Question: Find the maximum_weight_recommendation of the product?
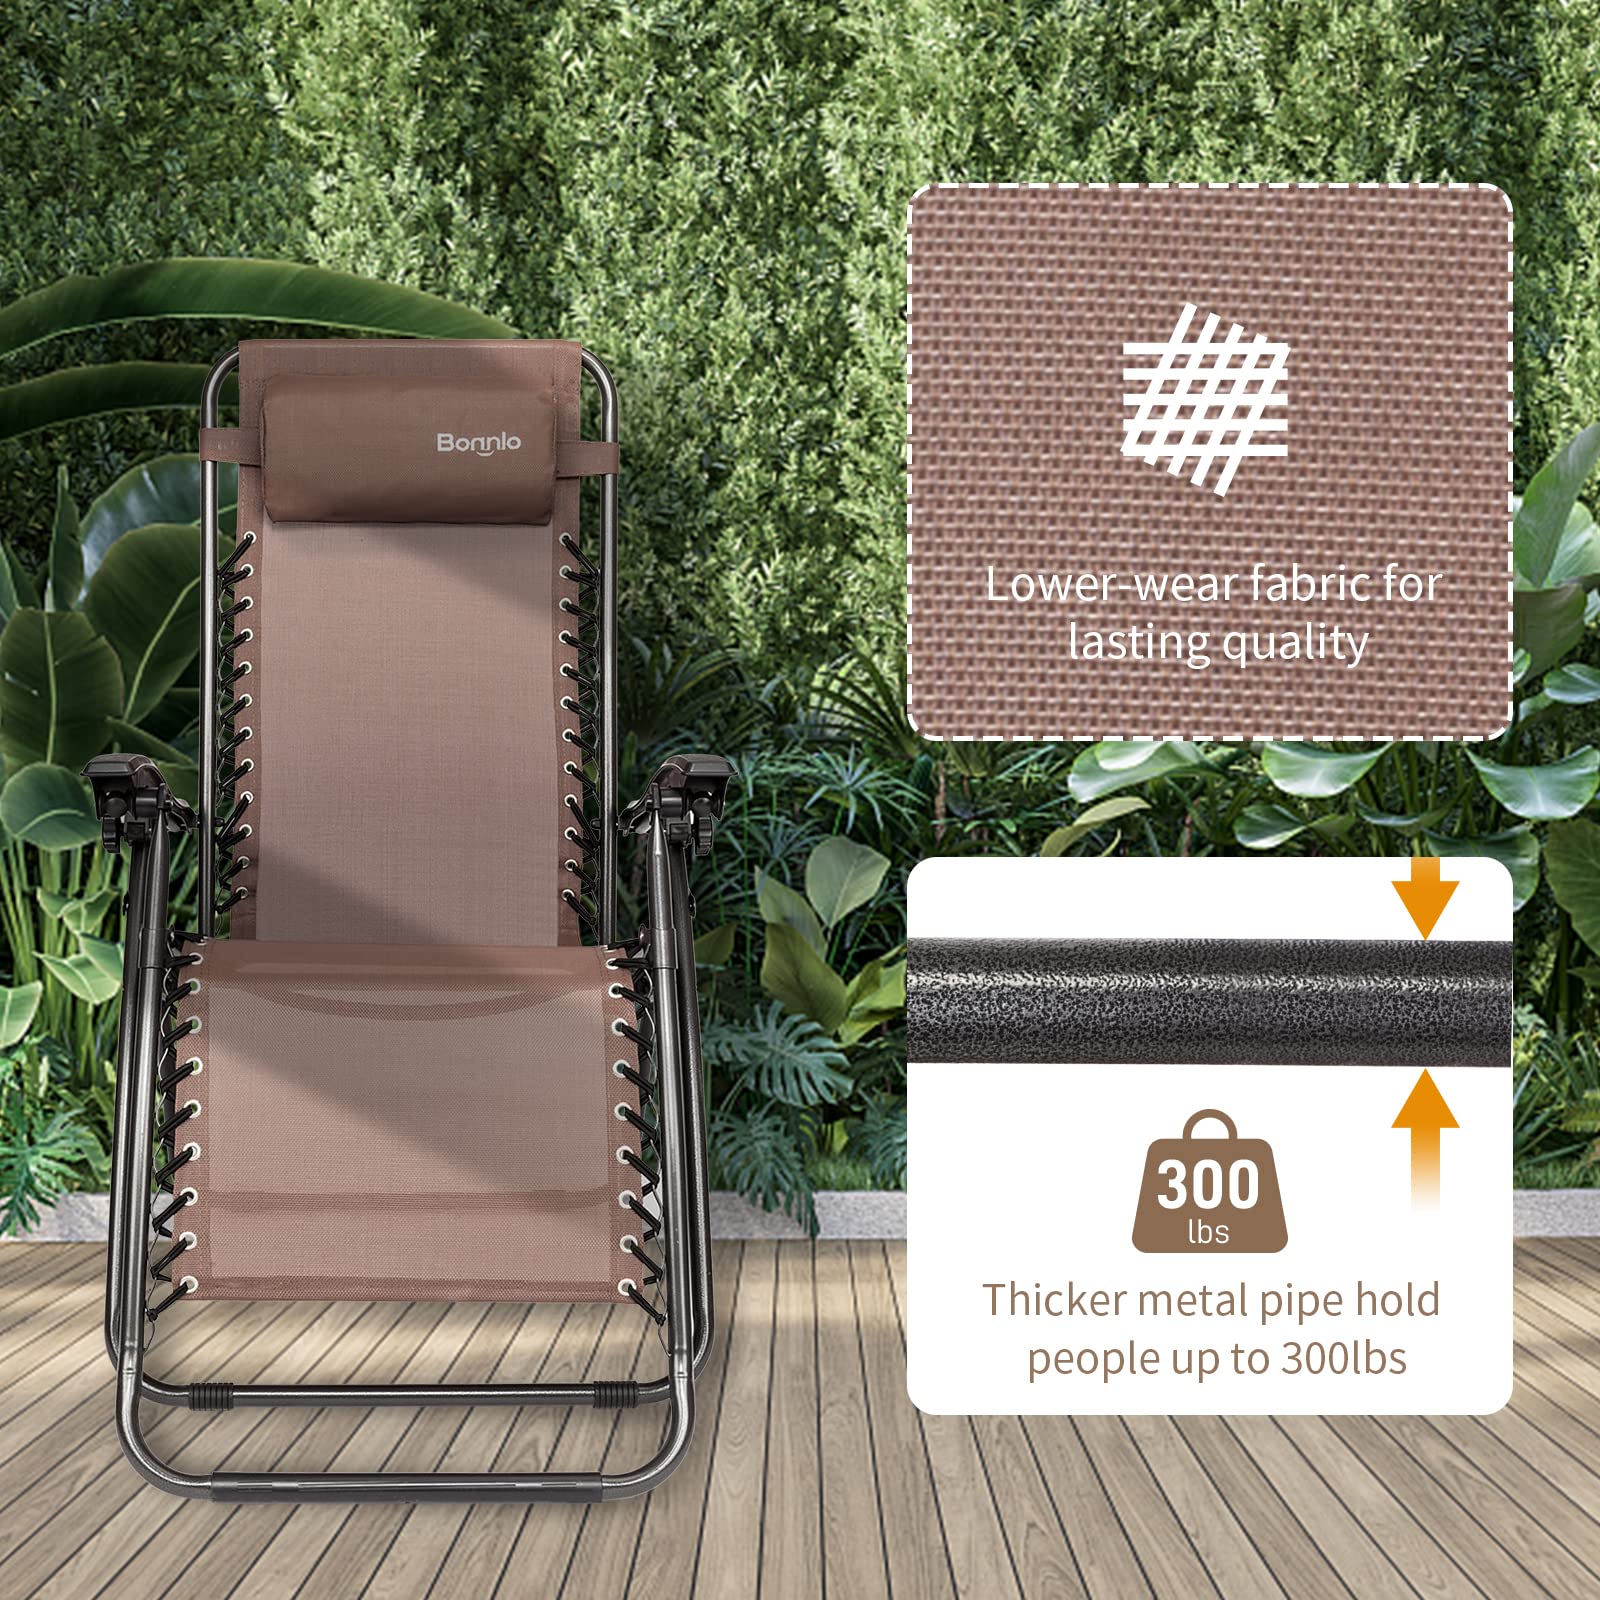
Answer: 300 pound